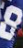
Number: 8